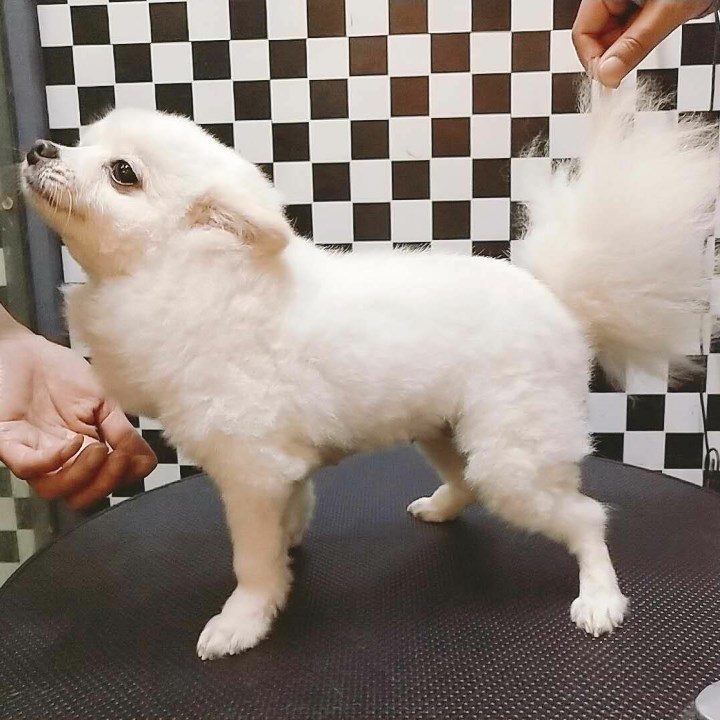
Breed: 1936-n000005-Pomeranian